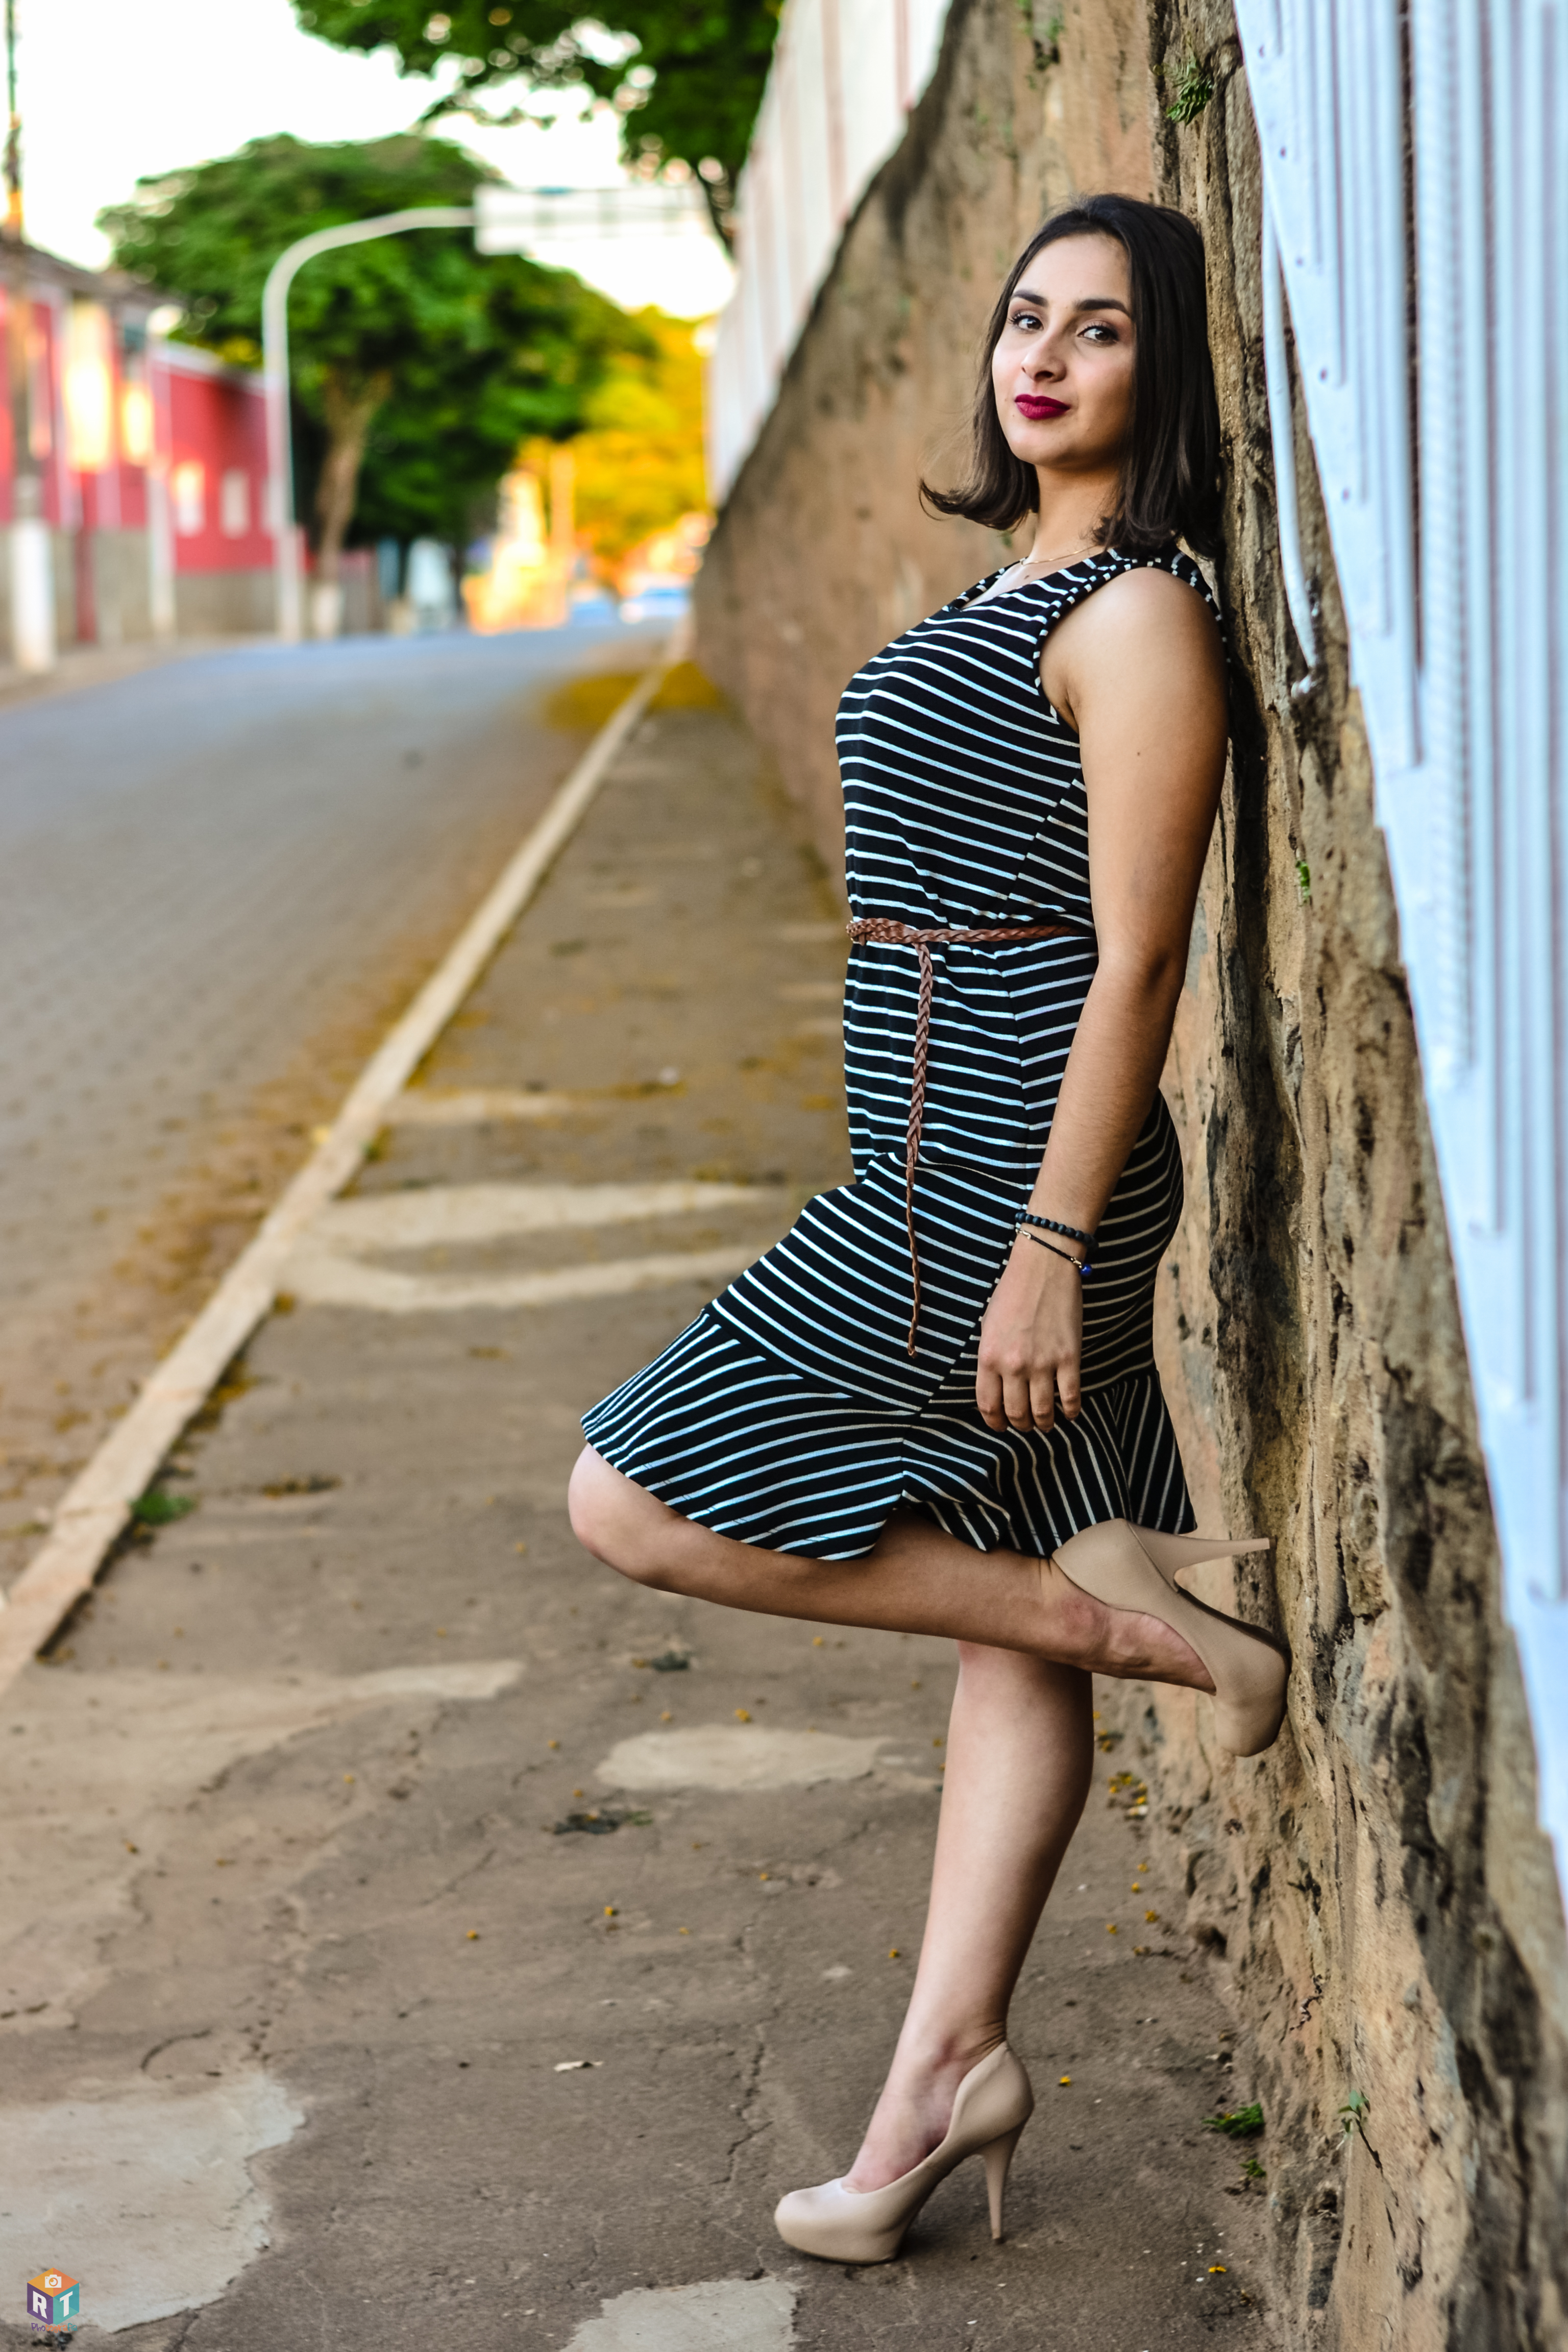
woman, beauty, girl, fashion model, lady, model, dress, leg, shoulder, photo shoot, sitting, fashion, pattern, design, black hair, long hair, plaid, polka dot, tartan, trunk